Blessing Chambers

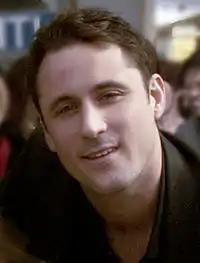
Blessing confides in Tony Hutchinson, portrayed by Nick Pickard (pictured).

The storyline sees Dennis and Blessing grow closer, with Blessing keen to take their relationship slowly. Dennis then "lays his heart on the line" after finding a testicular lump and, fearing the worst, needs support Blessing and his friends. As he knows he can rely on Blessing, he confides in her about the lump and later decides to "live life to the full" and tells Blessing that he would marry her immediately if he could. Blessing rejects Dennis after being freaked out by his "pushy attitude", but she later confides to Tony Hutchinson (Nick Pickard) that she is a transgender woman and she was originally named Tyson Delaney, and that she is hesitant as Dennis does not know. Blessing also reveals that she has a "troubled" background and spent time in a Young Offender Institution before moving to Hollyoaks for a new life as a woman. Explaining why Blessing confided to Tony, Adeyeye explained that Tony is "just there" when she is feeling so stressed and needs someone to release to. The actress added that Blessing would love to be honest with Dennis and will tell him the truth eventually, but added that Blessing is scared of losing him, adding, "I think it's just one of those things, if you really love someone and you really have a great bond with them, I think it's harder to tell them the truth than someone you don't care about". It is revealed to viewers that Blessing's parents, who are unaware of Blessing's transition and true identity, have hired a private investigator to track her down, which worries Blessing. Blessing pleads with Tony to keep her secret, who – wanting to be "matchmaker" – urges her to be honest with Dennis. Having bonded with Tony and buoyed with his support, Blessing initially tries to tell Dennis, but this does not happen as he decides to move out following her rejection due to his pride is "too dented". Blessing is able to stop Dennis from leaving by telling him that she does want to marry him at a later stage, but not immediately.